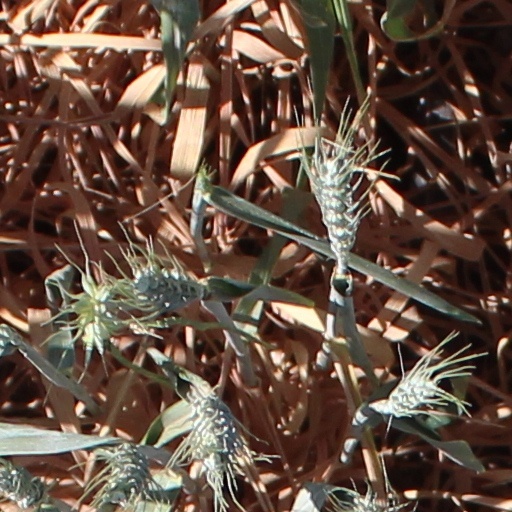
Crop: wheat